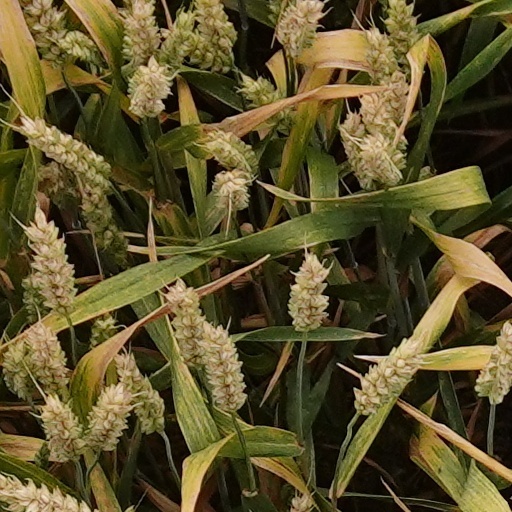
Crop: wheat